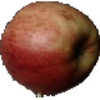
Label: Apple Red 3